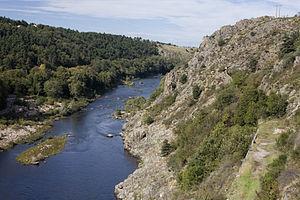
Les gorges de la Loire, en aval du barrage de Grangent
La Loire est le plus long fleuve de France, avec une longueur de 1 006 kilomètres. Sa source se trouve sur le versant sud du mont Gerbier-de-Jonc, au sud-est du Massif central, dans le département de l'Ardèche. Son embouchure vers l'océan Atlantique se trouve dans le département de la Loire-Atlantique, dans l'ouest de la région des Pays de la Loire. Son cours se situe intégralement en France ; il est géométriquement orienté d'abord sud-nord jusqu'aux environs de Briare dans le Loiret.